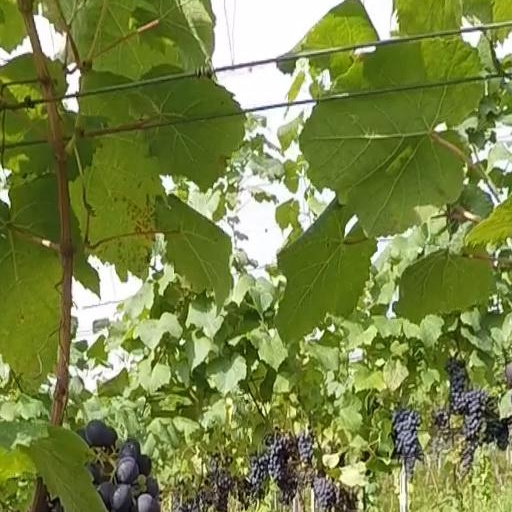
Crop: grape